Aeroparque Jorge Newbery

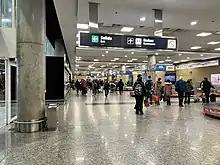
Baggage Claim area at the airport.

Initially served by a single runway, it began operations in January 1948 as the main hub for domestic flights from Buenos Aires as well as flights to Uruguay. Its first terminal was completed in 1951, by which time the runway was extended to . The airport was renamed following the 1955 coup against President Juan Perón in honor of the pioneer of Argentine aviation, Jorge Newbery, and was re-inaugurated in 1960 following work that expanded its main runway to , and also added a new terminal. The Argentine Air Force had a small base built near the eastern end of the airport in 1965; at this site, President Isabel Perón was formally deposed by the military in the March 1976 coup. A new terminal for national air carrier Aerolíneas Argentinas was inaugurated in 1981, expanding total terminal area to .